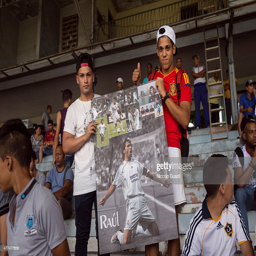
fans watch during the friendly match .